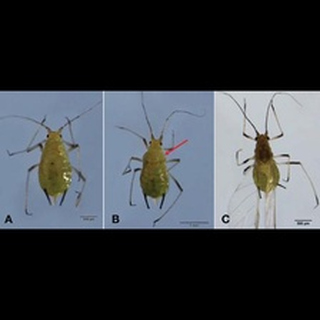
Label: wheat_aphid